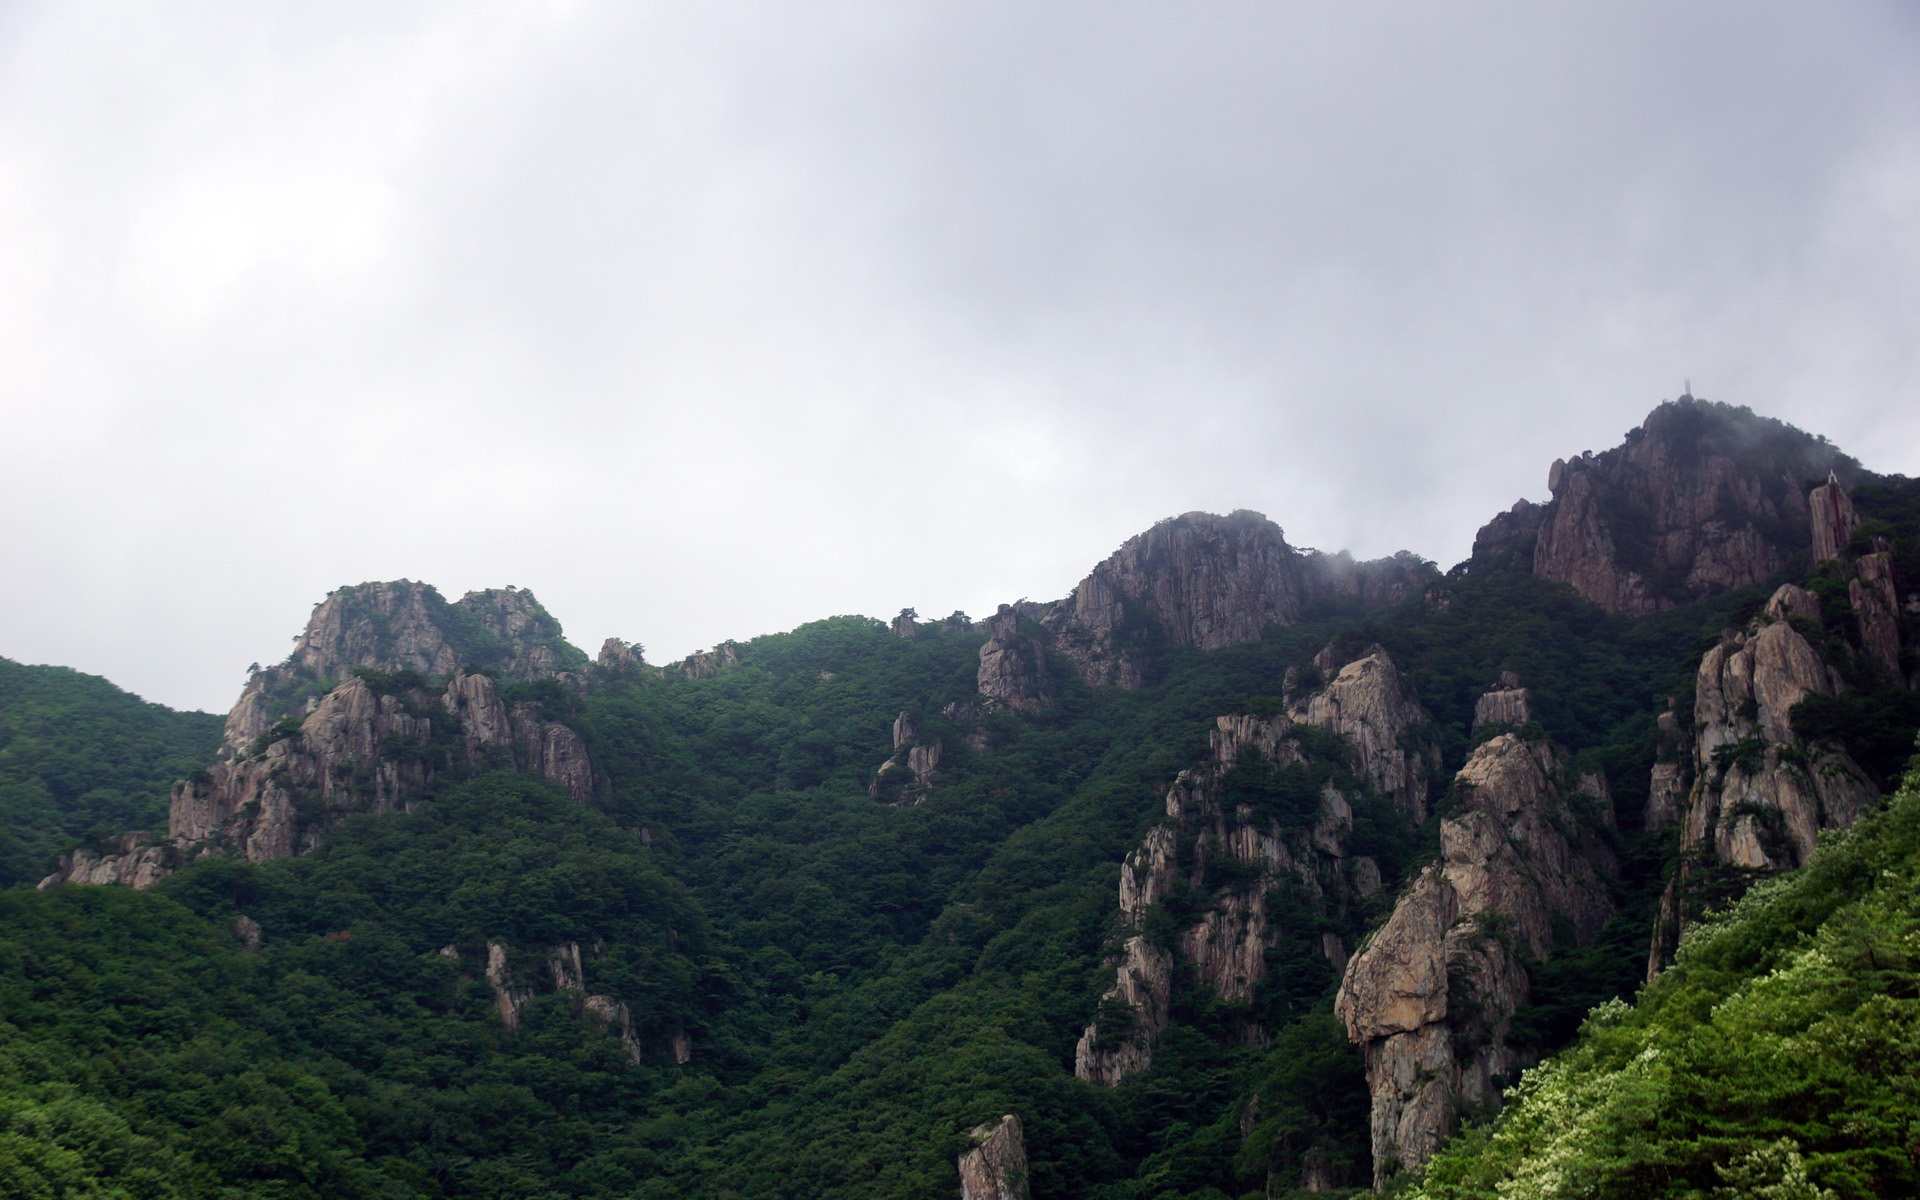
landscape, nature, forest, wilderness, mountain, hill, valley, mountain range, park, terrain, ridge, alps, plateau, k, landform, hill station, klitschko, whether or not, geographical feature, atmospheric phenomenon, mountainous landforms